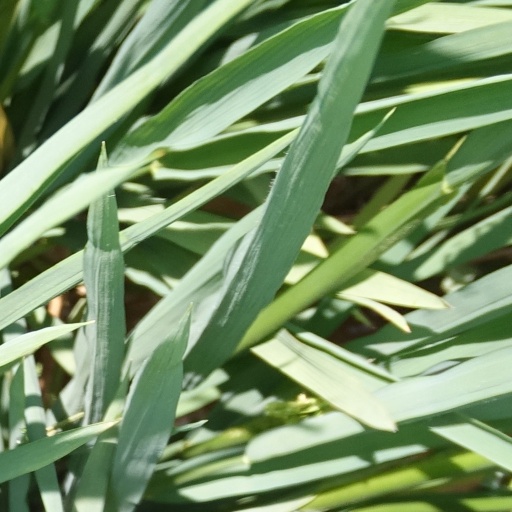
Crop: rice